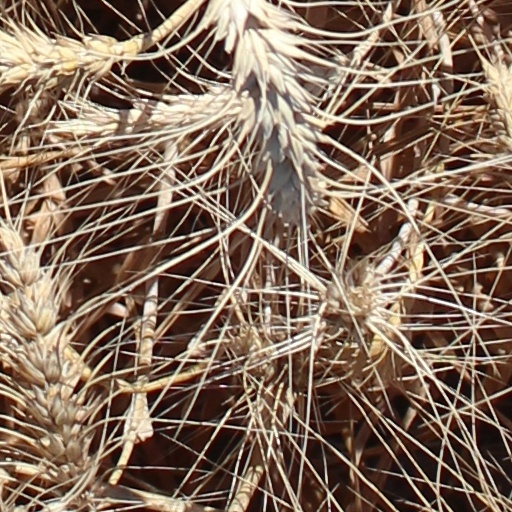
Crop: wheat